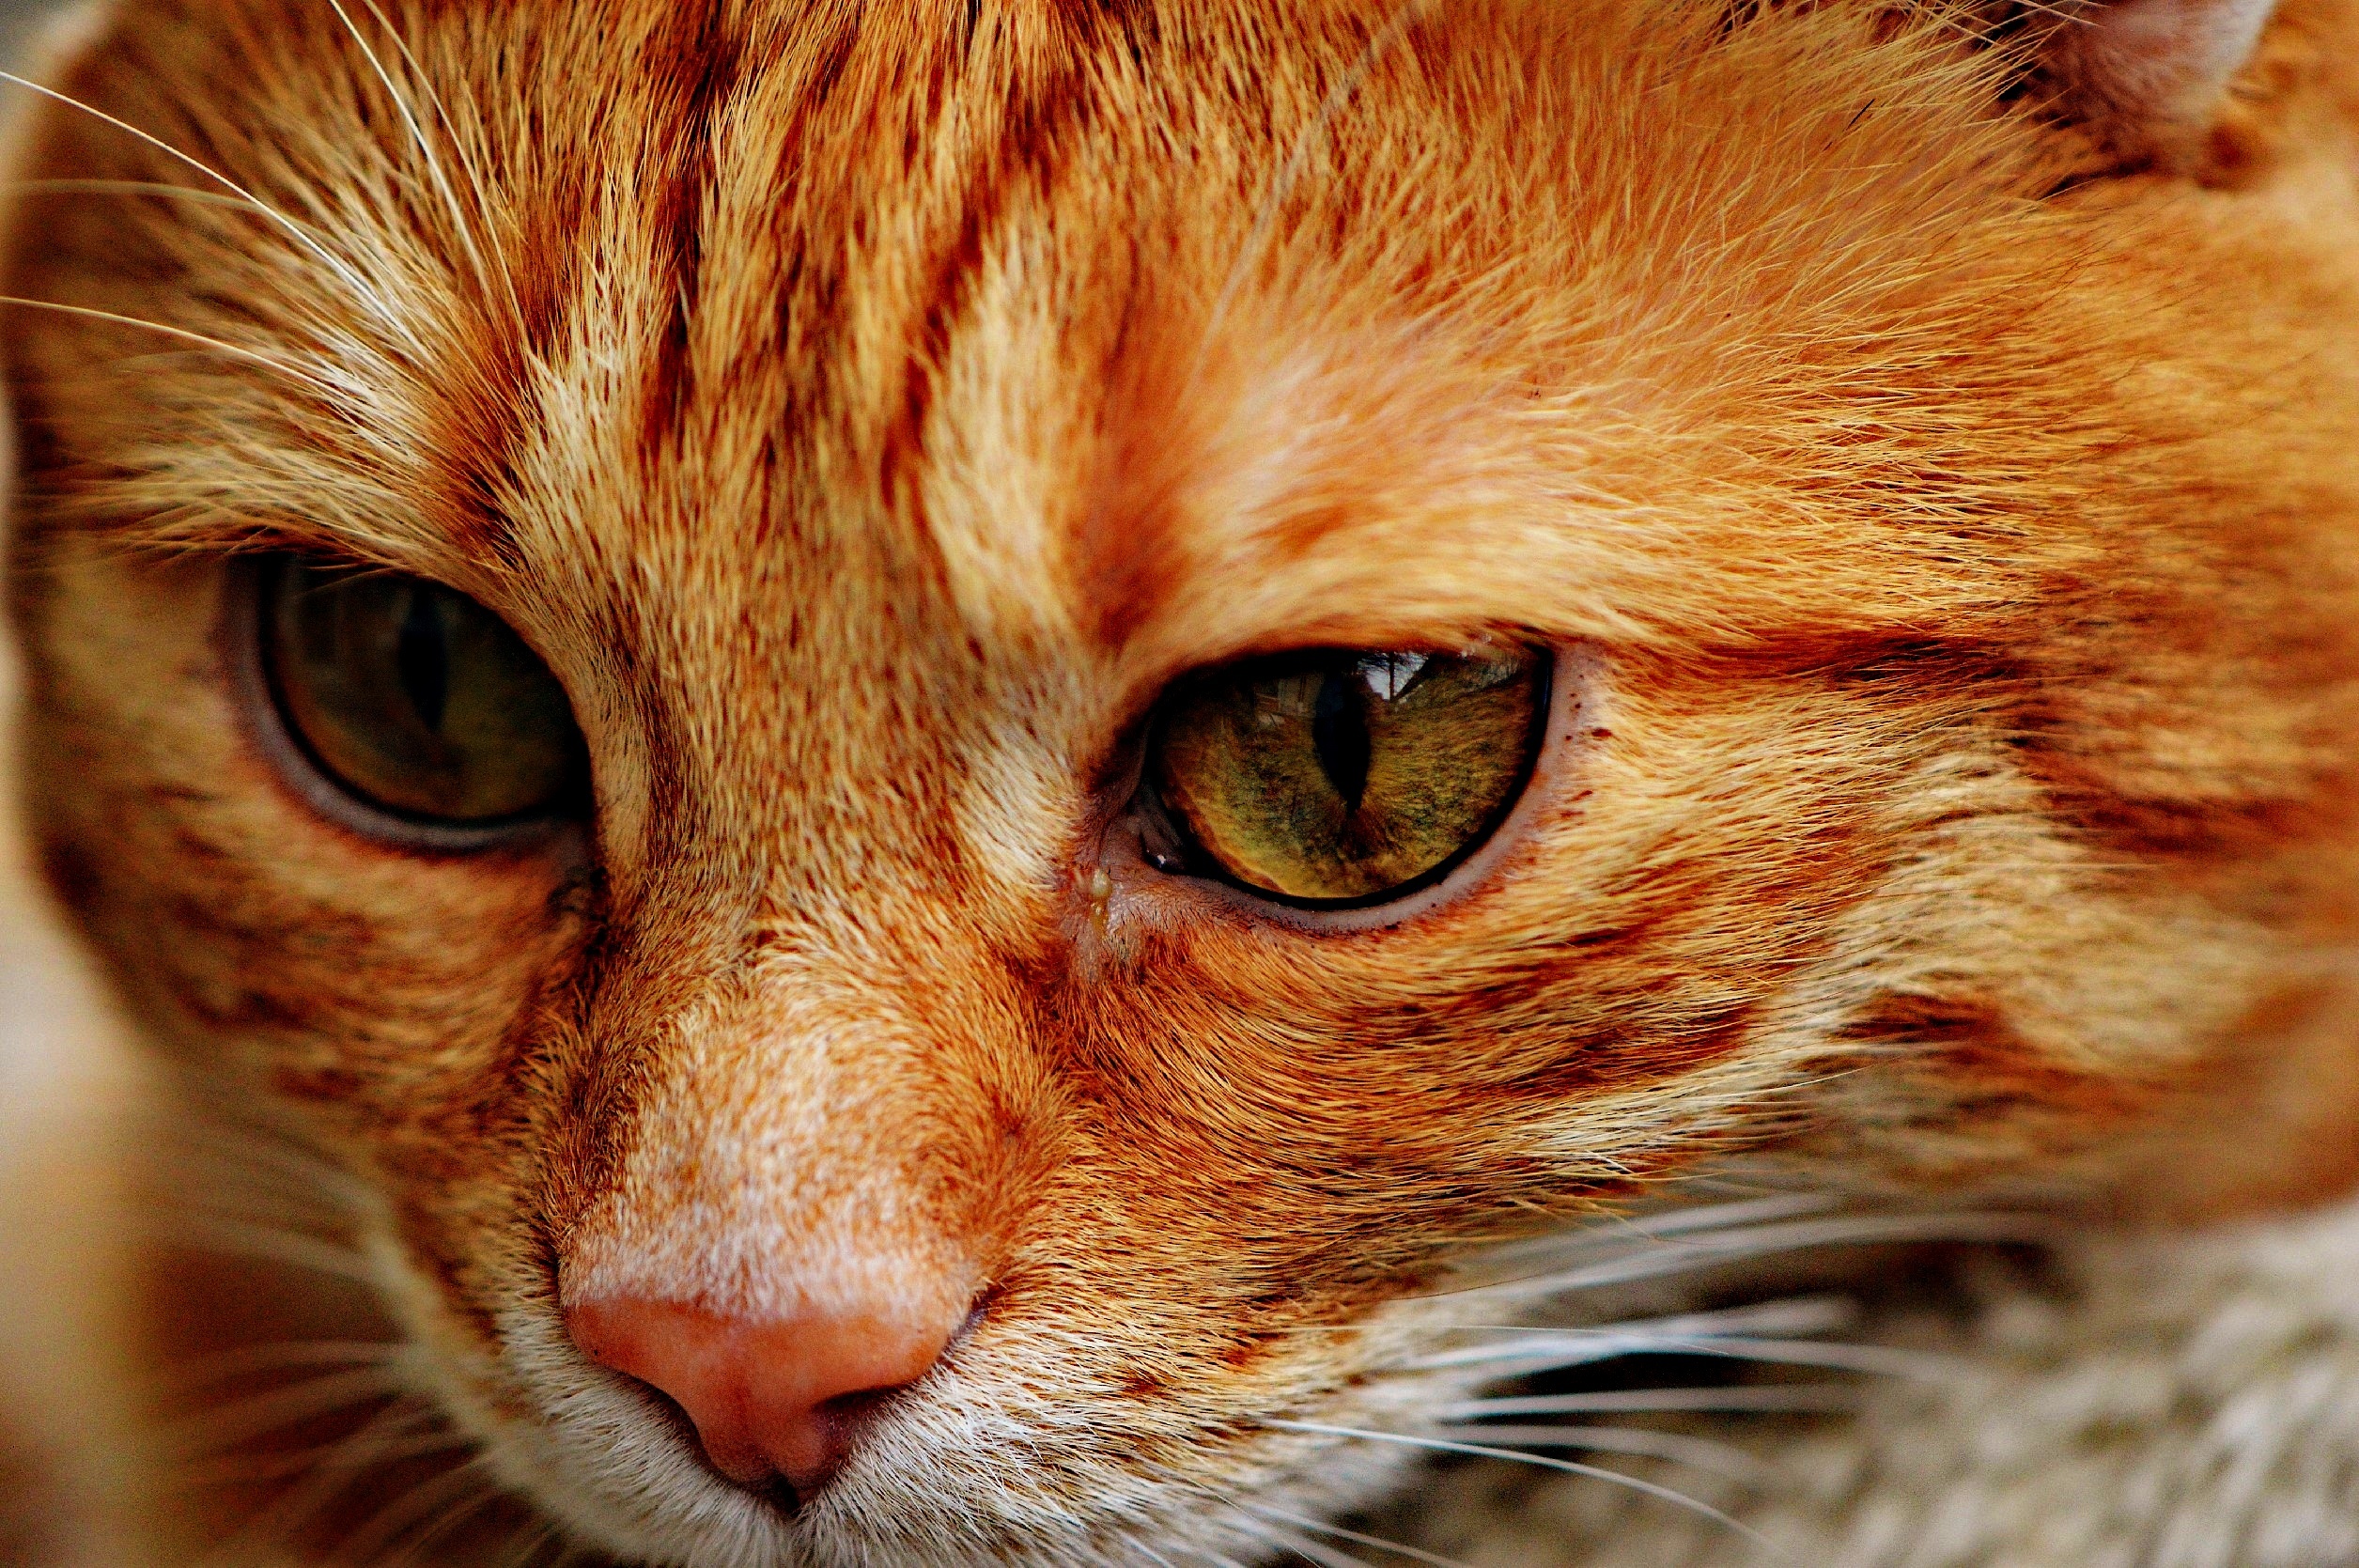
sweet, animal, cute, pet, fur, red, kitten, cat, mammal, fauna, playful, close up, nose, whiskers, snout, tiger, eye, adidas, skin, vertebrate, organ, cuddly, animal world, domestic cat, mackerel, cat face, macro photography, young cat, red mackerel tabby, red cat, tabby cat, bengal, small to medium sized cats, cat like mammal, rusty spotted cat